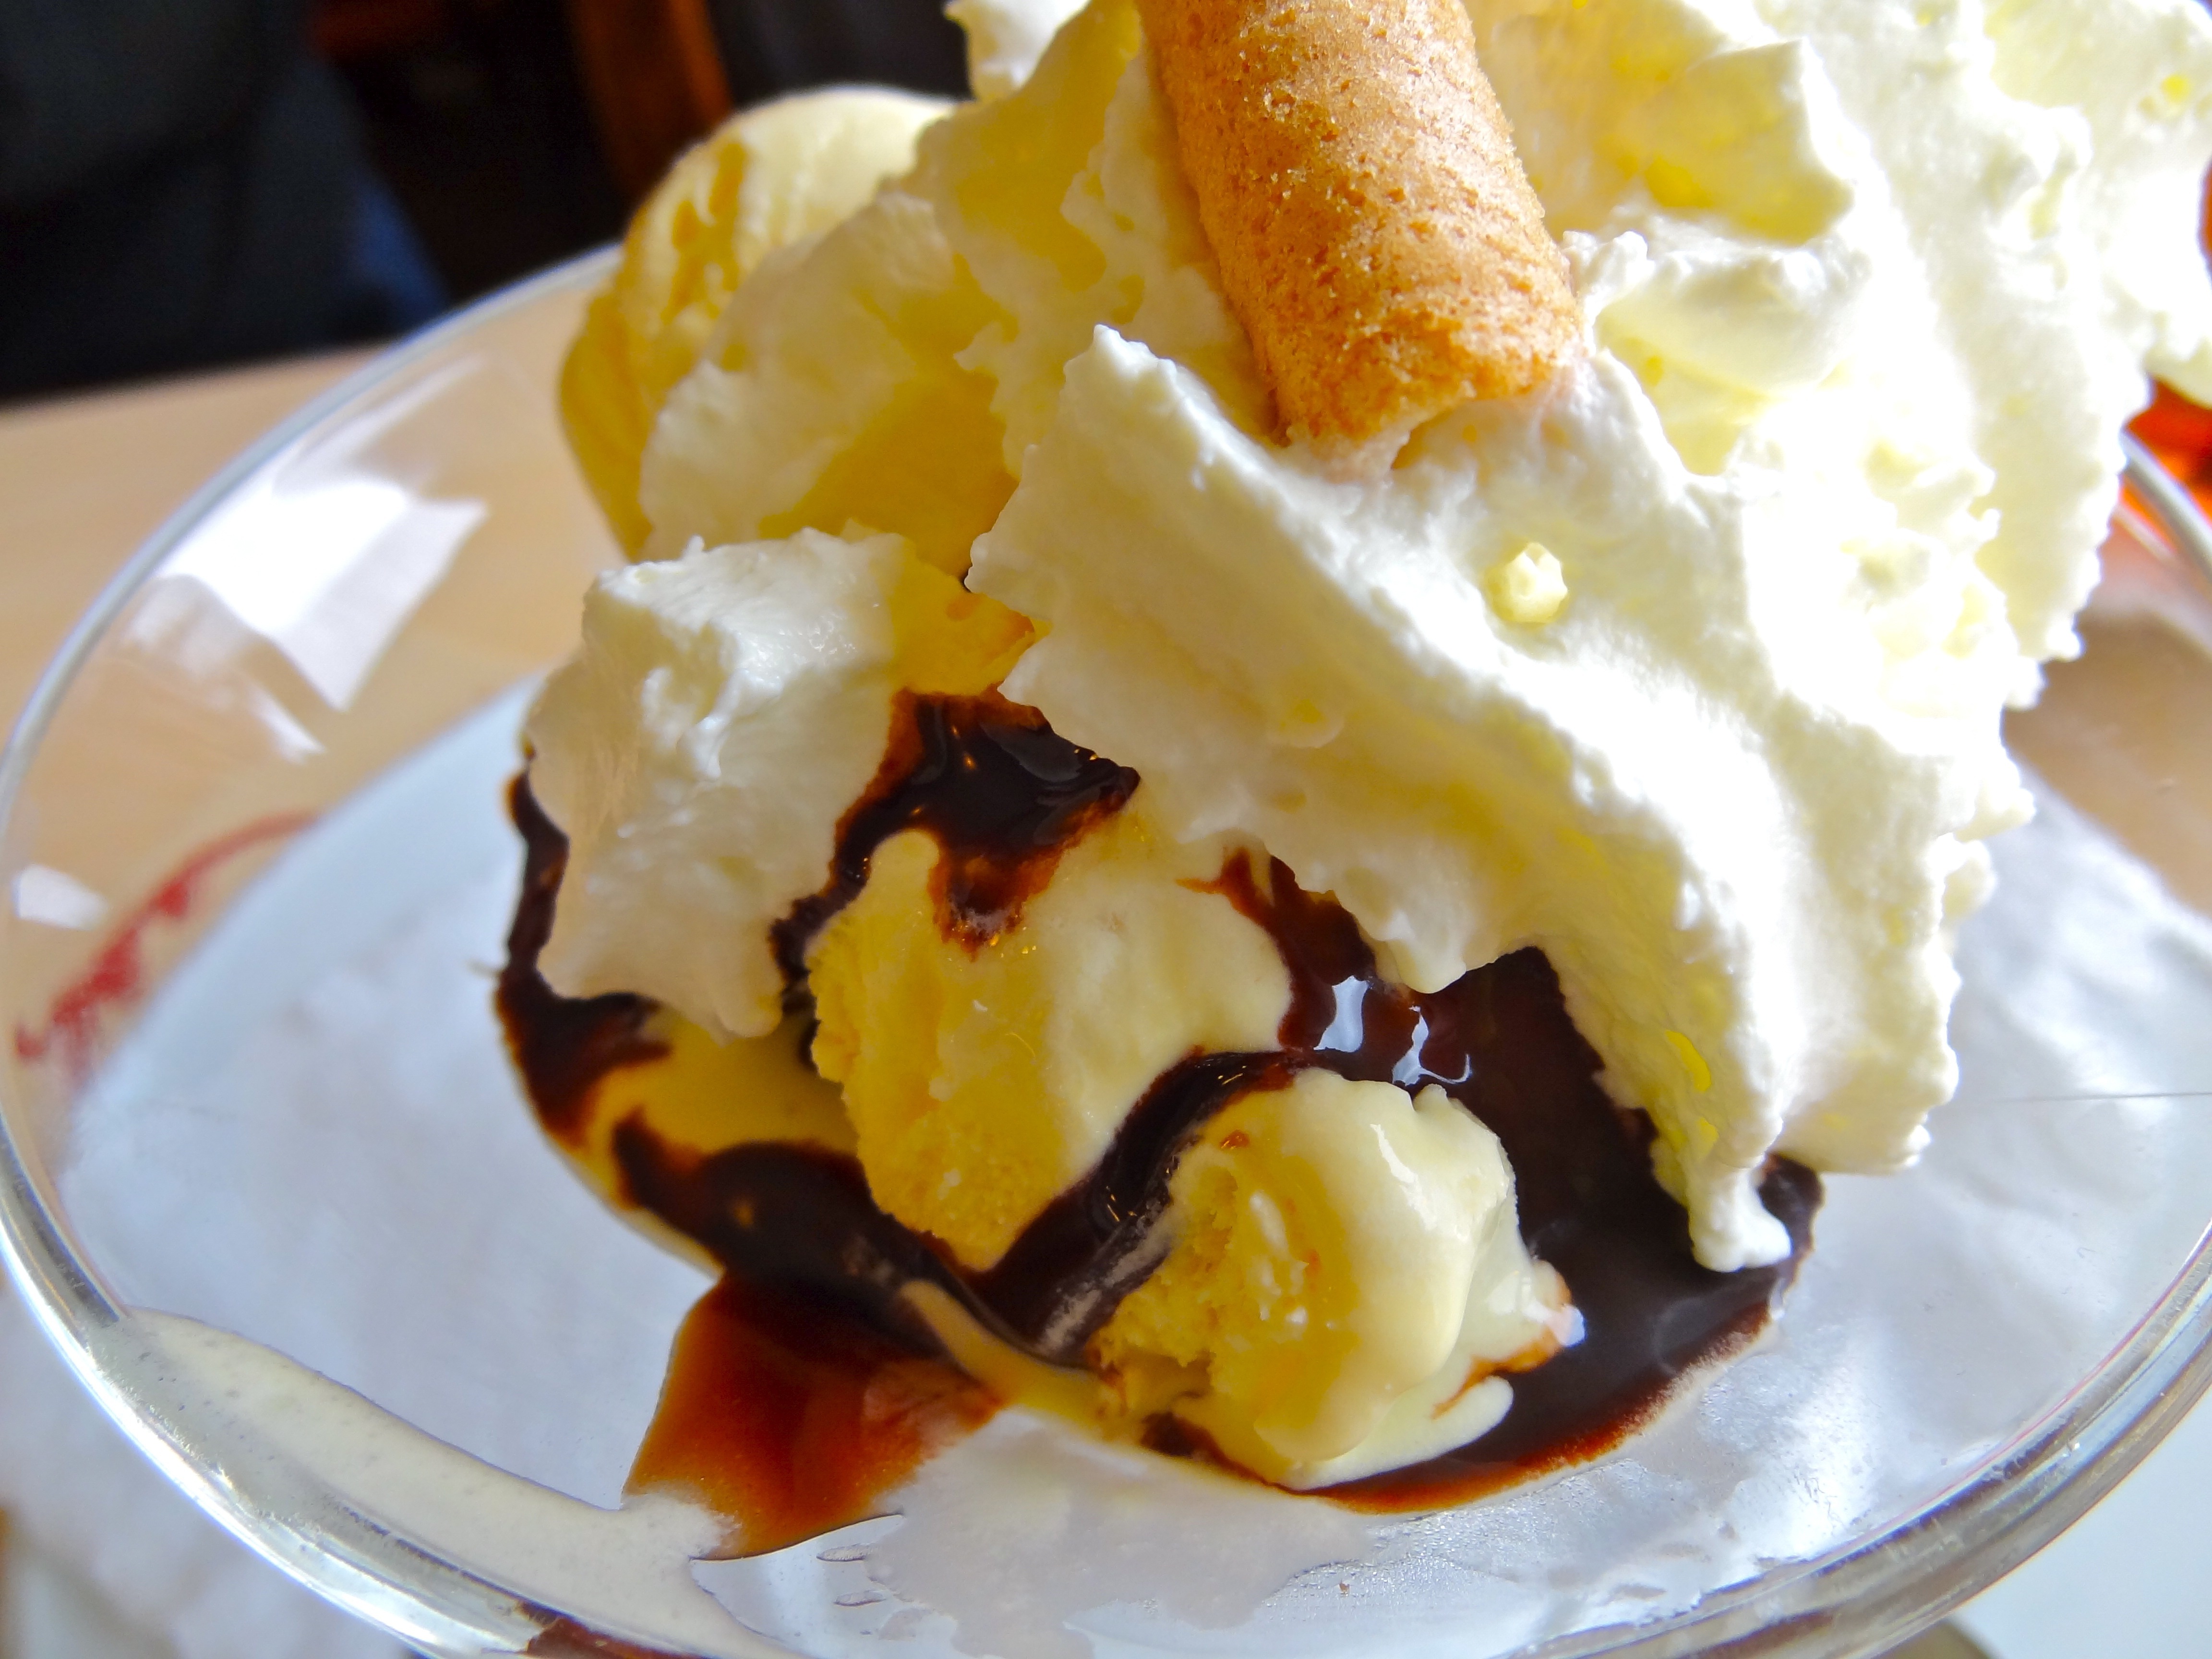
cold, sweet, dish, meal, food, produce, breakfast, chocolate, ice cream, dessert, cuisine, cream, dairy product, whipped cream, icecream, vanilla, dairy, treat, refreshing, brunch, wafer, sundae, pavlova